Burnaby Eagles

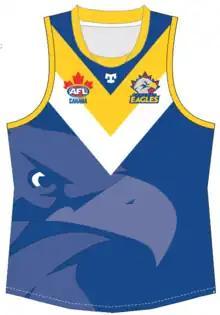
Burnaby Eagles Guernsey 2020

The club guernsey was originally based on the West Coast Eagles strip, blue with yellow sides and wore the guernseys during the premiership season. In 2013 the guernsey followed the lead of the West Coast Eagles by switching to a vertical stripe of Blue, white and yellow.